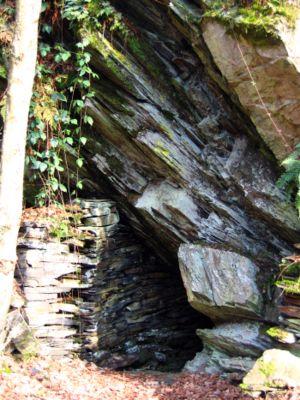
Haybes est une commune française, située dans le département des Ardennes en région Grand Est.